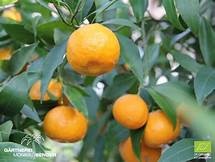
Label: mandarine